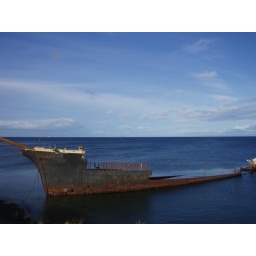
Lord Lonsdale, an old english ship in the street of Magellanes, Punta Arenas, Chile. September 2007.